Sid Meier's Colonization

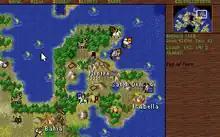
The main map (DOS version)

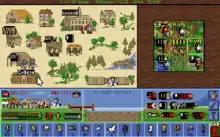
A colony producing furs, tobacco, coats, and cigars, among other things (DOS version)

The game begins in 1492. The player controls the colonial forces of either England, France, the Netherlands, or Spain; the other powers are then played by the computer. Each nation has distinct abilities that favor certain strategies. There is a choice between a historical map (America) or a randomly generated map (the New World), and players may also create their own map with the included scenario editor.